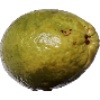
Label: Guava 1